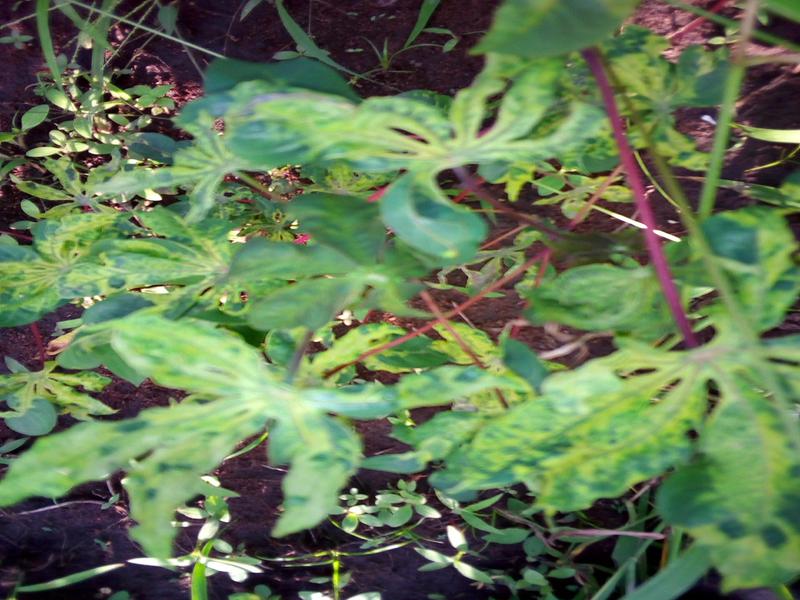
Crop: cassava
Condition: mosaic_disease